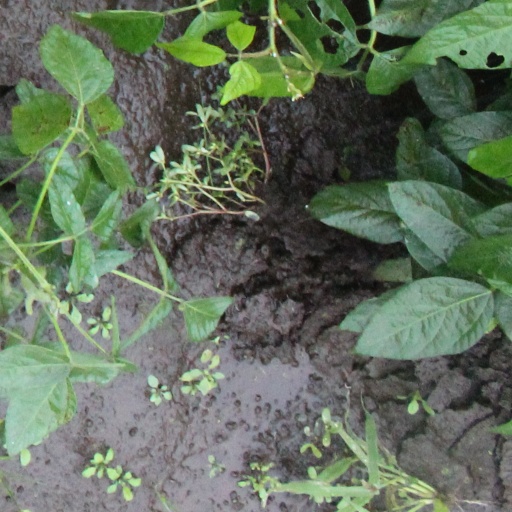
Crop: soybean